Engine Company Number One (Augusta, Georgia)

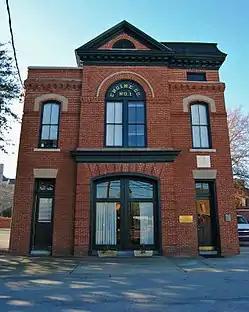

The Engine Company Number One in Augusta, Georgia, at 452 Ellis St., was built in 1892. It was listed on the National Register of Historic Places in 1988.